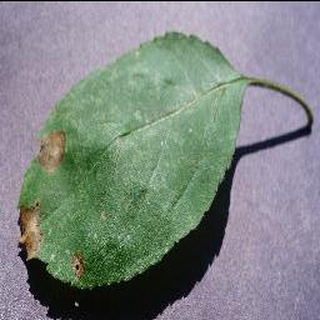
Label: apple_black_rot